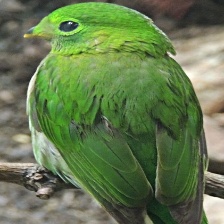
Species: GREEN BROADBILL
Scientific name: CALYPTOMENA VIRIDIS